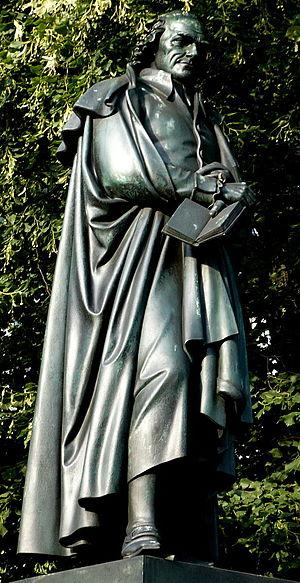
La fonderie royale de Munich est une fonderie d'art coulant exclusivement du bronze qui exista entre 1822 et 1931. Beaucoup de statues de Munich et de ses environs y ont été réalisées.